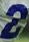
Number: 2